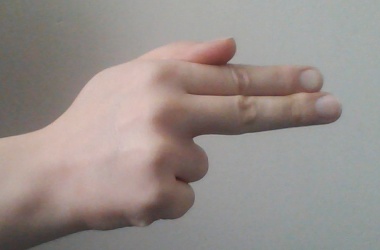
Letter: ghain